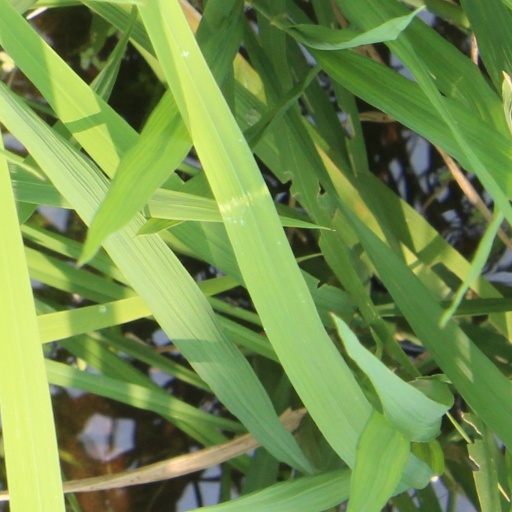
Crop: rice